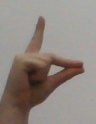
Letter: ta